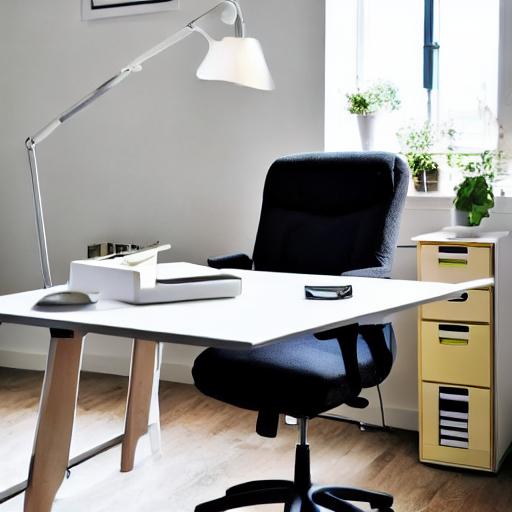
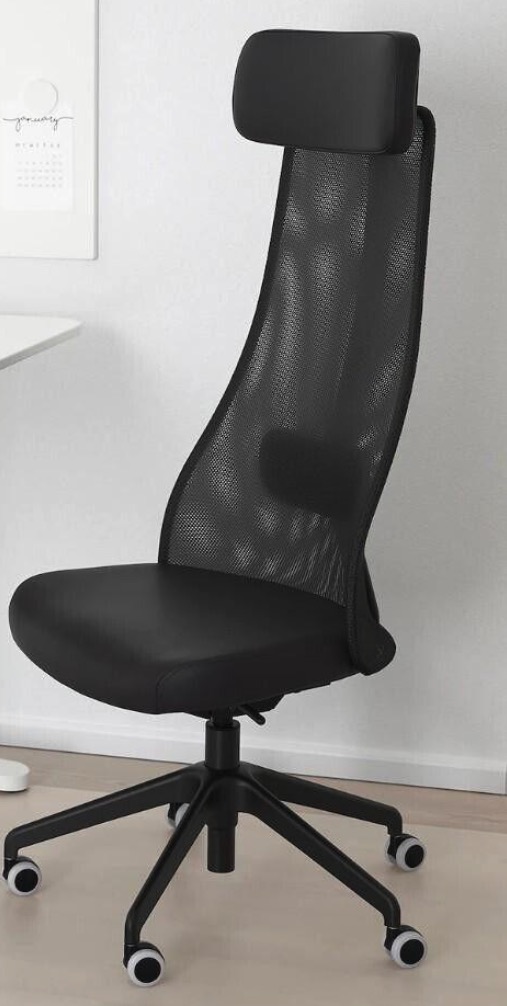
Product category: items_chair
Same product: no